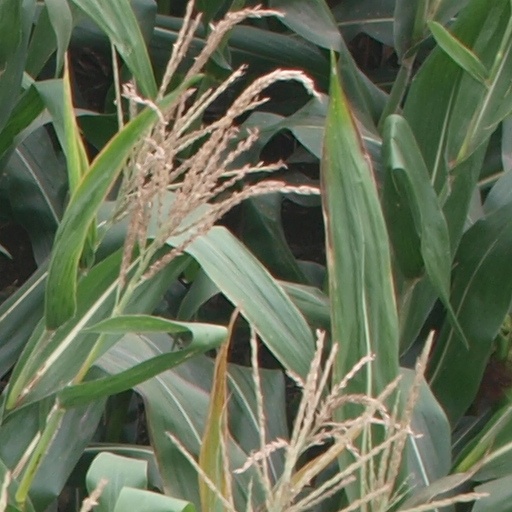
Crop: maize; corn